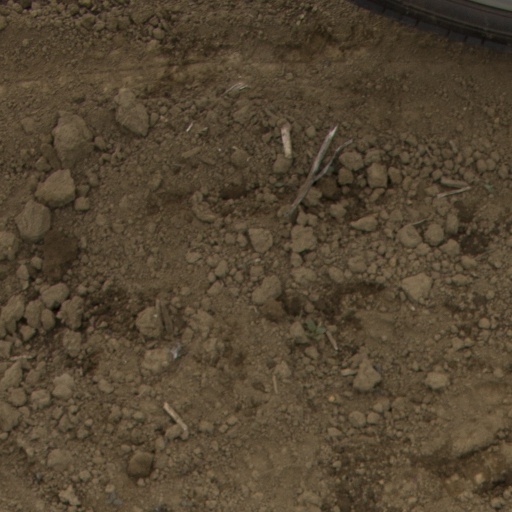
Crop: Jerusalem artichoke